Al-Midya

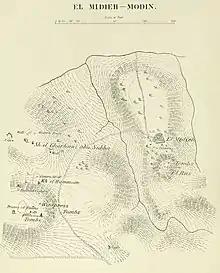
Al Midya in the 1871-77 PEF Survey of Palestine

In 1870, Victor Guérin visited, and thought that ruins found there were the graves of the Maccabees. However, Clermont-Ganneau made extensive excavations later, and he found Christian crosses in the oldest part of the largest structure. He concluded the ruins were from the 5th century or later, that is, from the Byzantine era.